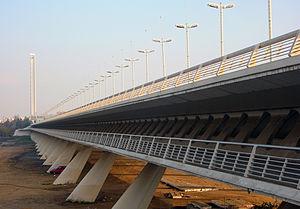
Le pont de l’Alamillo est un pont de Séville.